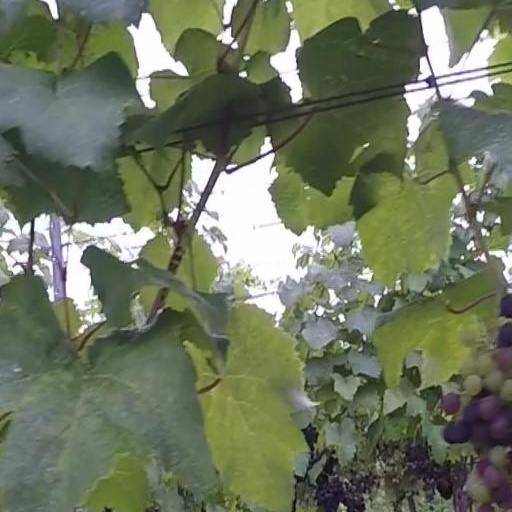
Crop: grape